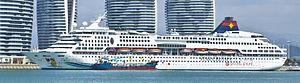
Le SuperStar Aquarius est un navire de croisière de la compagnie Star Cruises. En 1990, la compagnie Kloster Cruise Limited commande deux navires aux Chantiers de l'Atlantique STX France à Saint-Nazaire. Le navire, tout d'abord nommé Windward, est exploité par la compagnie Kloster puis revendu à Norwegian Cruise Line. En 1998 il fut rallongé de 40 m en Allemagne par Lloyd Werft puis renommé Norwegian Wind, il est par la suite désarmé puis revendu à Star Cruises qui l'exploite actuellement sous le nom de SuperStar Aquarius.